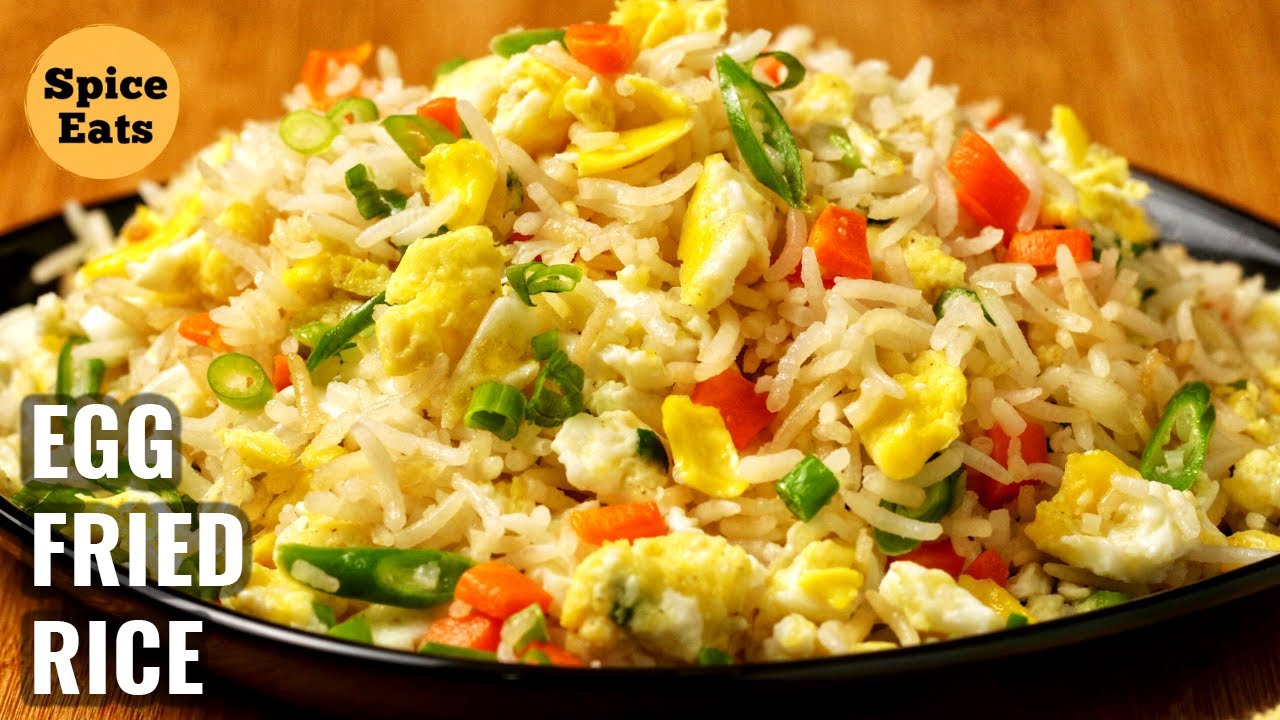
Dish: fried_rice